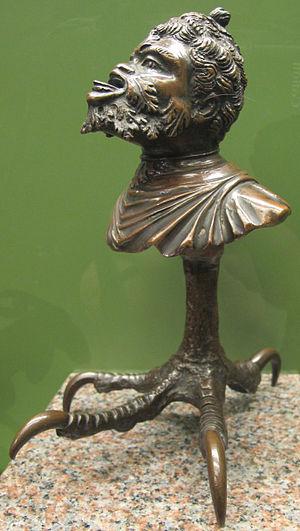
Severo Calzetta da Ravenna ou Sevèro da Ravenna, Severo di Domenico Calzetta, surnommé le « Maître des dragons », est un sculpteur italien de la Haute Renaissance et du courant maniériste, né probablement à Ravenne vers 1465/1475, et mort à Ravenne vers 1543.